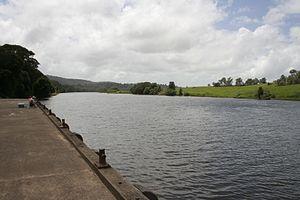
La Manning River est un fleuve dans les Mid North Coast de Nouvelle-Galles du Sud en Australie. Les eaux peuvent alimenter le Barnard River Scheme qui permettent de dévier une partie des eaux vers la Hunter River et sont utilisées pour la réfrigération de la centrale thermique de Bayswater.